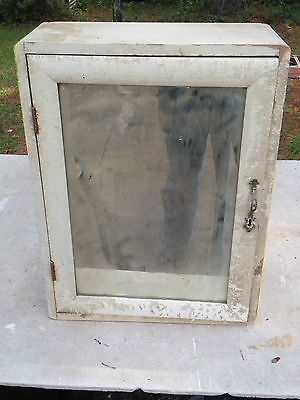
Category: cabinet